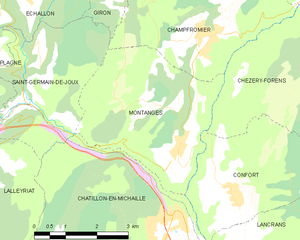
Carte des communes françaises: Montanges